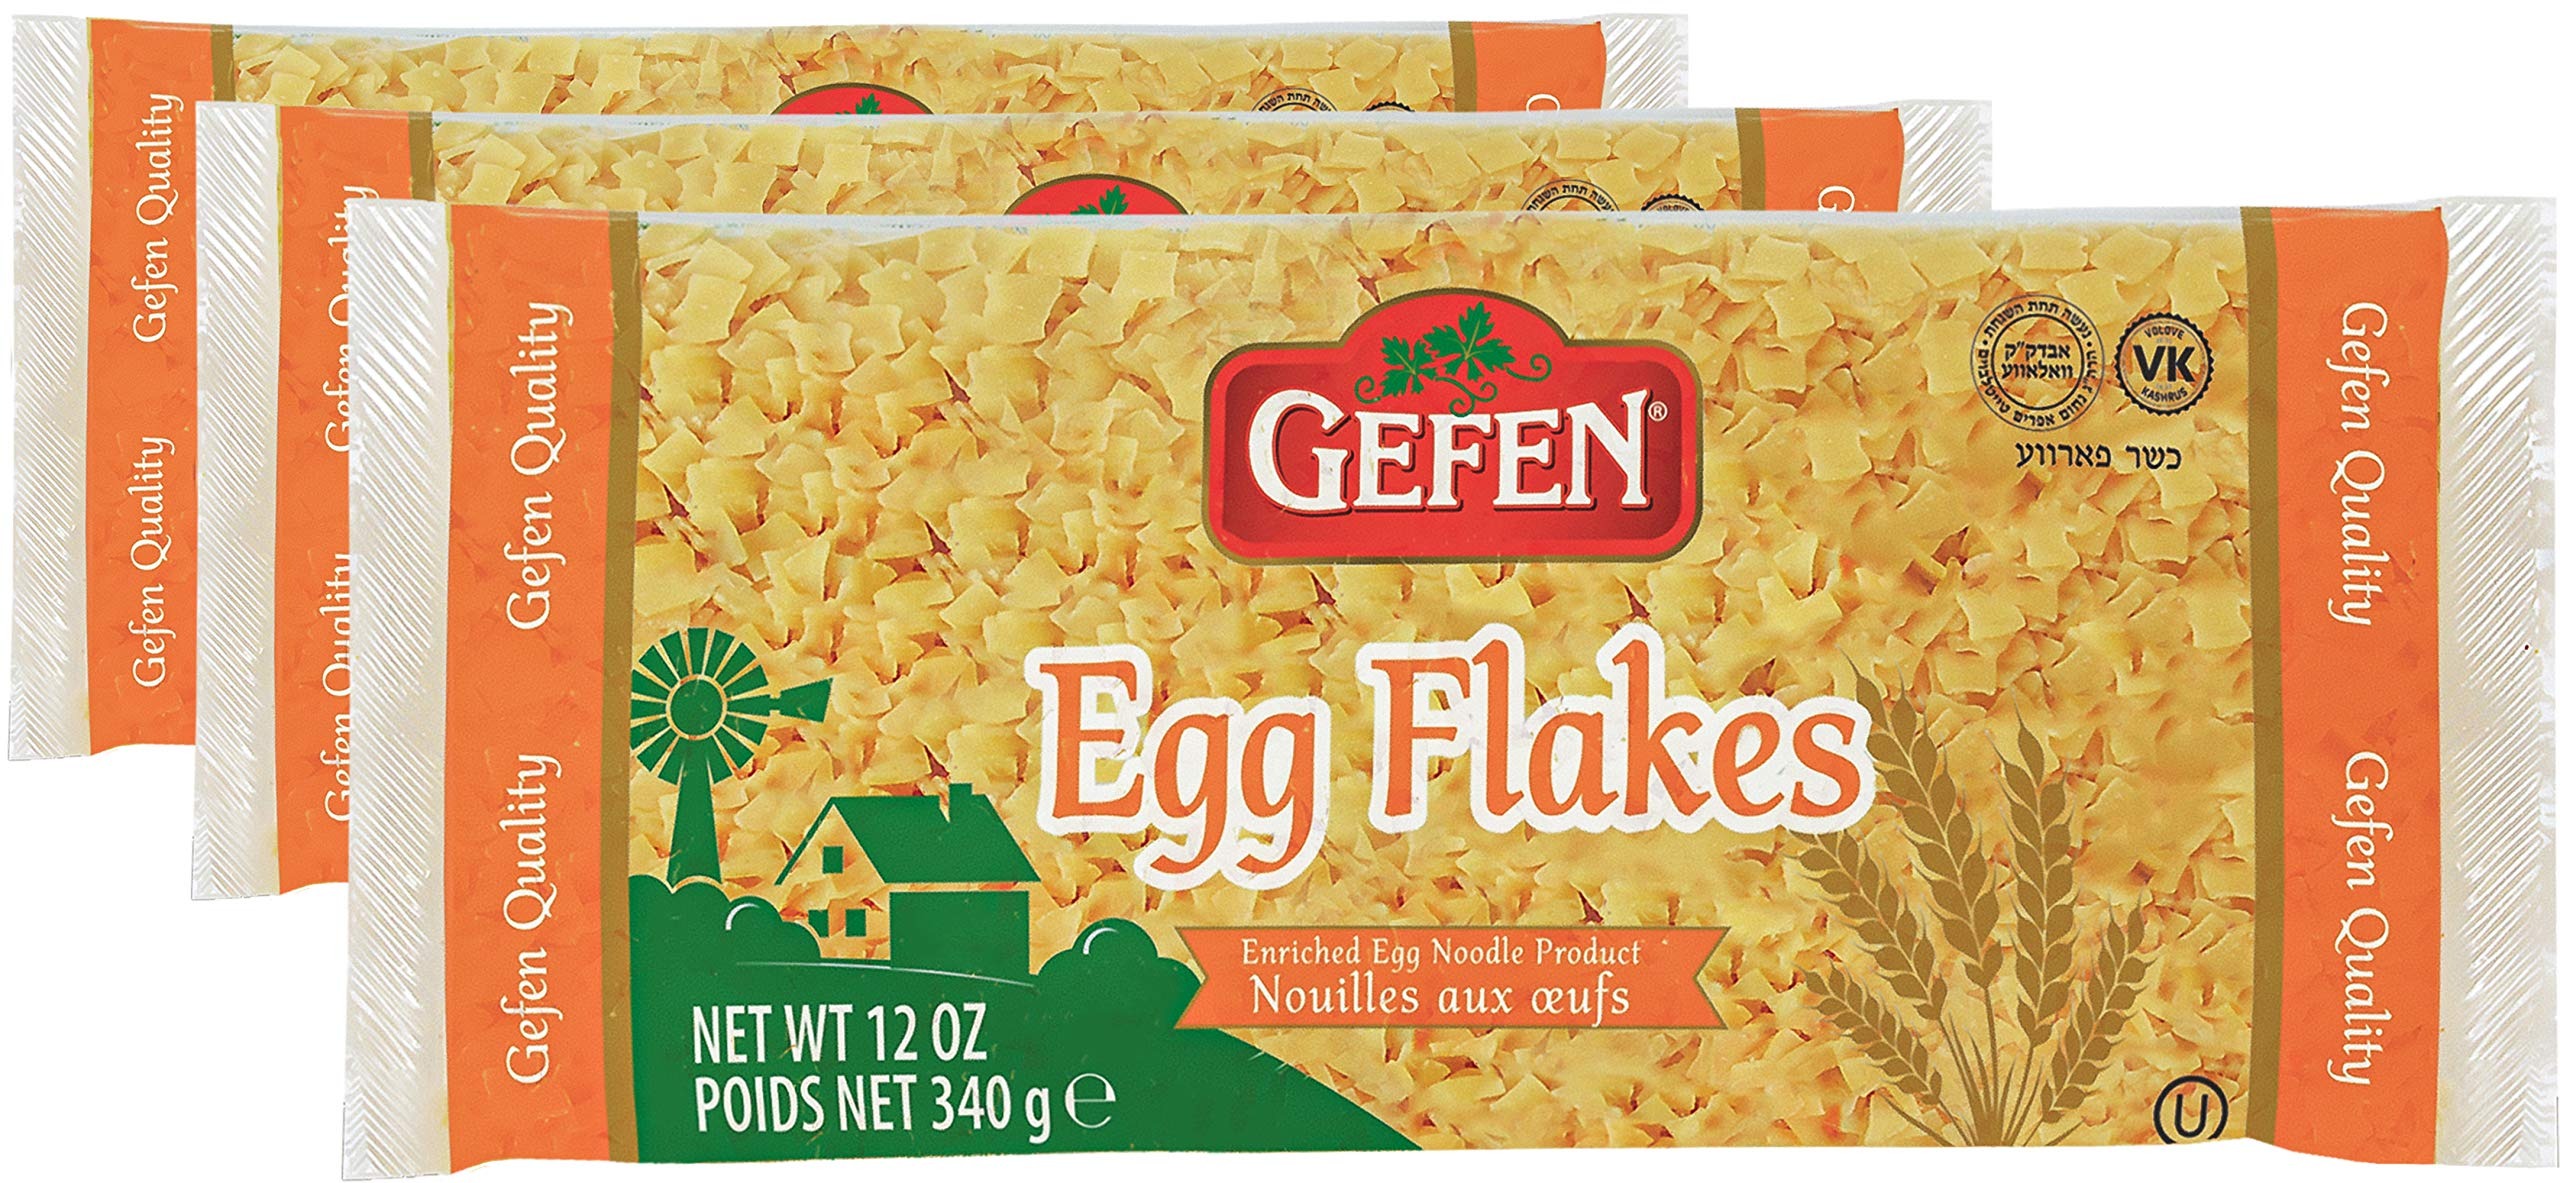
Item Name: Gefen Enriched Egg Noodle Egg Flakes 12oz. (3 Pack) Square Shaped Farfel | Great in Soups, Makes the Perfect Side Dish | Certified Kosher
Bullet Point 1: Product of USA. Pack of 3.
Bullet Point 2: Enriched Egg Noodles Product Egg Flakes.
Bullet Point 3: Cooking Directions: Bring 4 quarts water to a full rolling boil. Salt if desired. Add Gefen Egg Flakes. Stir and return to full boil. Cook until desired tenderness is reached.
Bullet Point 4: Contains: Wheat And Egg.
Bullet Point 5: Ingredients: Durum Flour (Wheat), Egg Yolks Or Eggs, Niacin, Ferrous Sulfate (Iron), Thiamine Mononitrate (vitamin B1), Riboflavin (Vitamin B2), And Folic Acid.
Product Description: Product of USA. Pack of 3. Enriched Egg Noodles Product Egg Flakes. Cooking Directions: Bring 4 quarts water to a full rolling boil. Salt if desired. Add Gefen Egg Flakes. Stir and return to full boil. Cook until desired tenderness is reached. Contains: Wheat And Egg. Ingredients: Durum Flour (Wheat), Egg Yolks Or Eggs, Niacin, Ferrous Sulfate (Iron), Thiamine Mononitrate (vitamin B1), Riboflavin (Vitamin B2), And Folic Acid.
Value: 36.0
Unit: Ounce

Price: 14.99